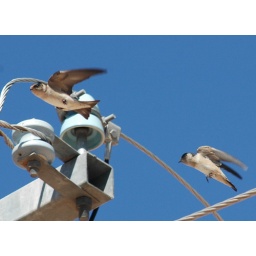
Welcome Swallows at Calperum, flying over an electric pole